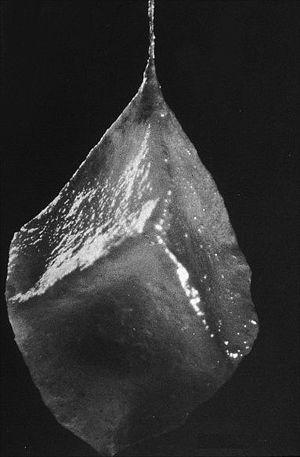
Cocon cubique de Wendilgarda
Les Theridiosomatidae sont une famille d'araignées aranéomorphes.